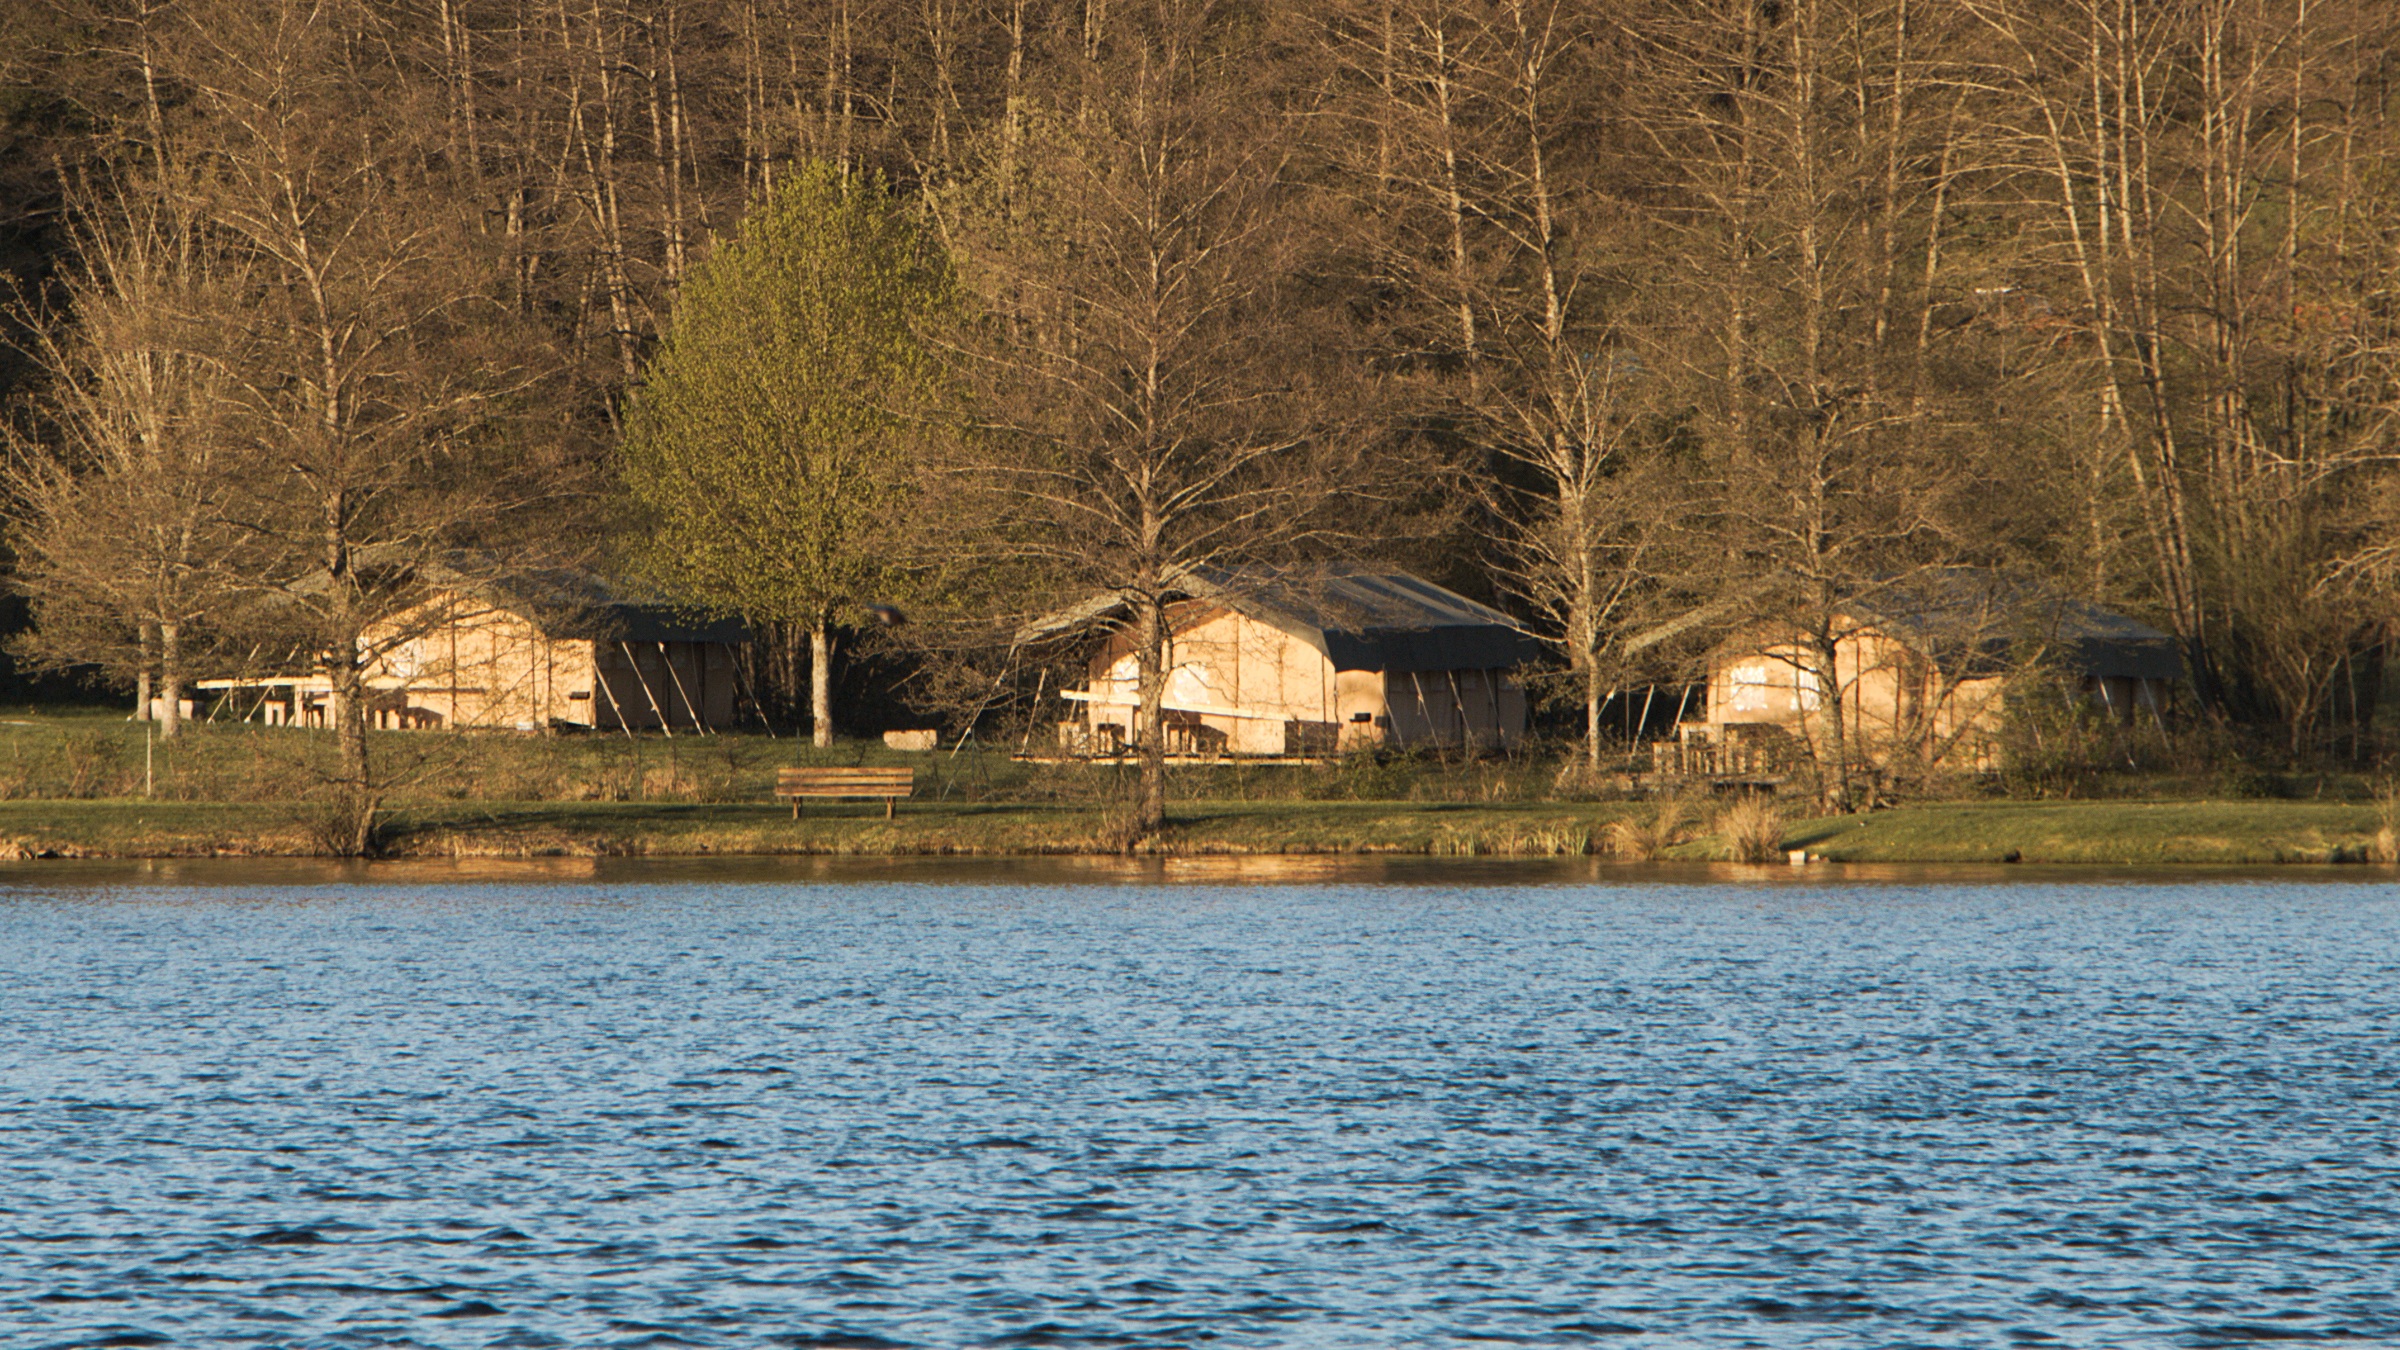
tree, wilderness, house, lake, river, village, france, reflection, autumn, camping, vacancy, loch, burgundy, morvan, ni vre, bungalows, pond neck, lormes